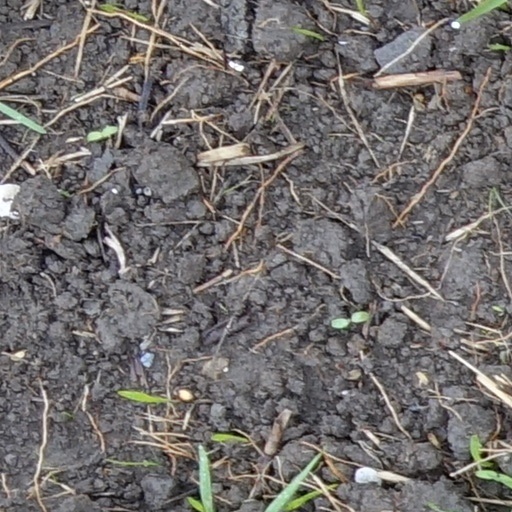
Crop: wheat